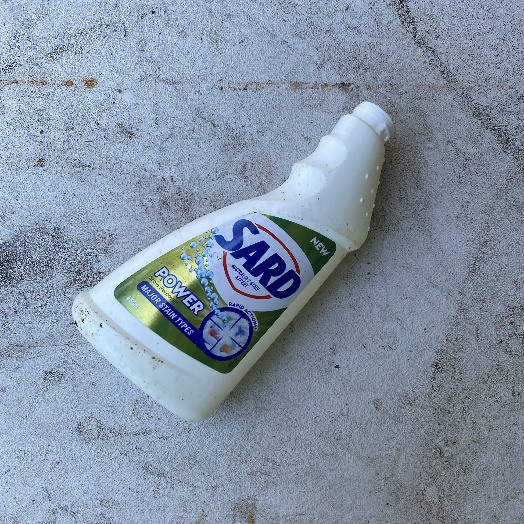
Label: Plastic